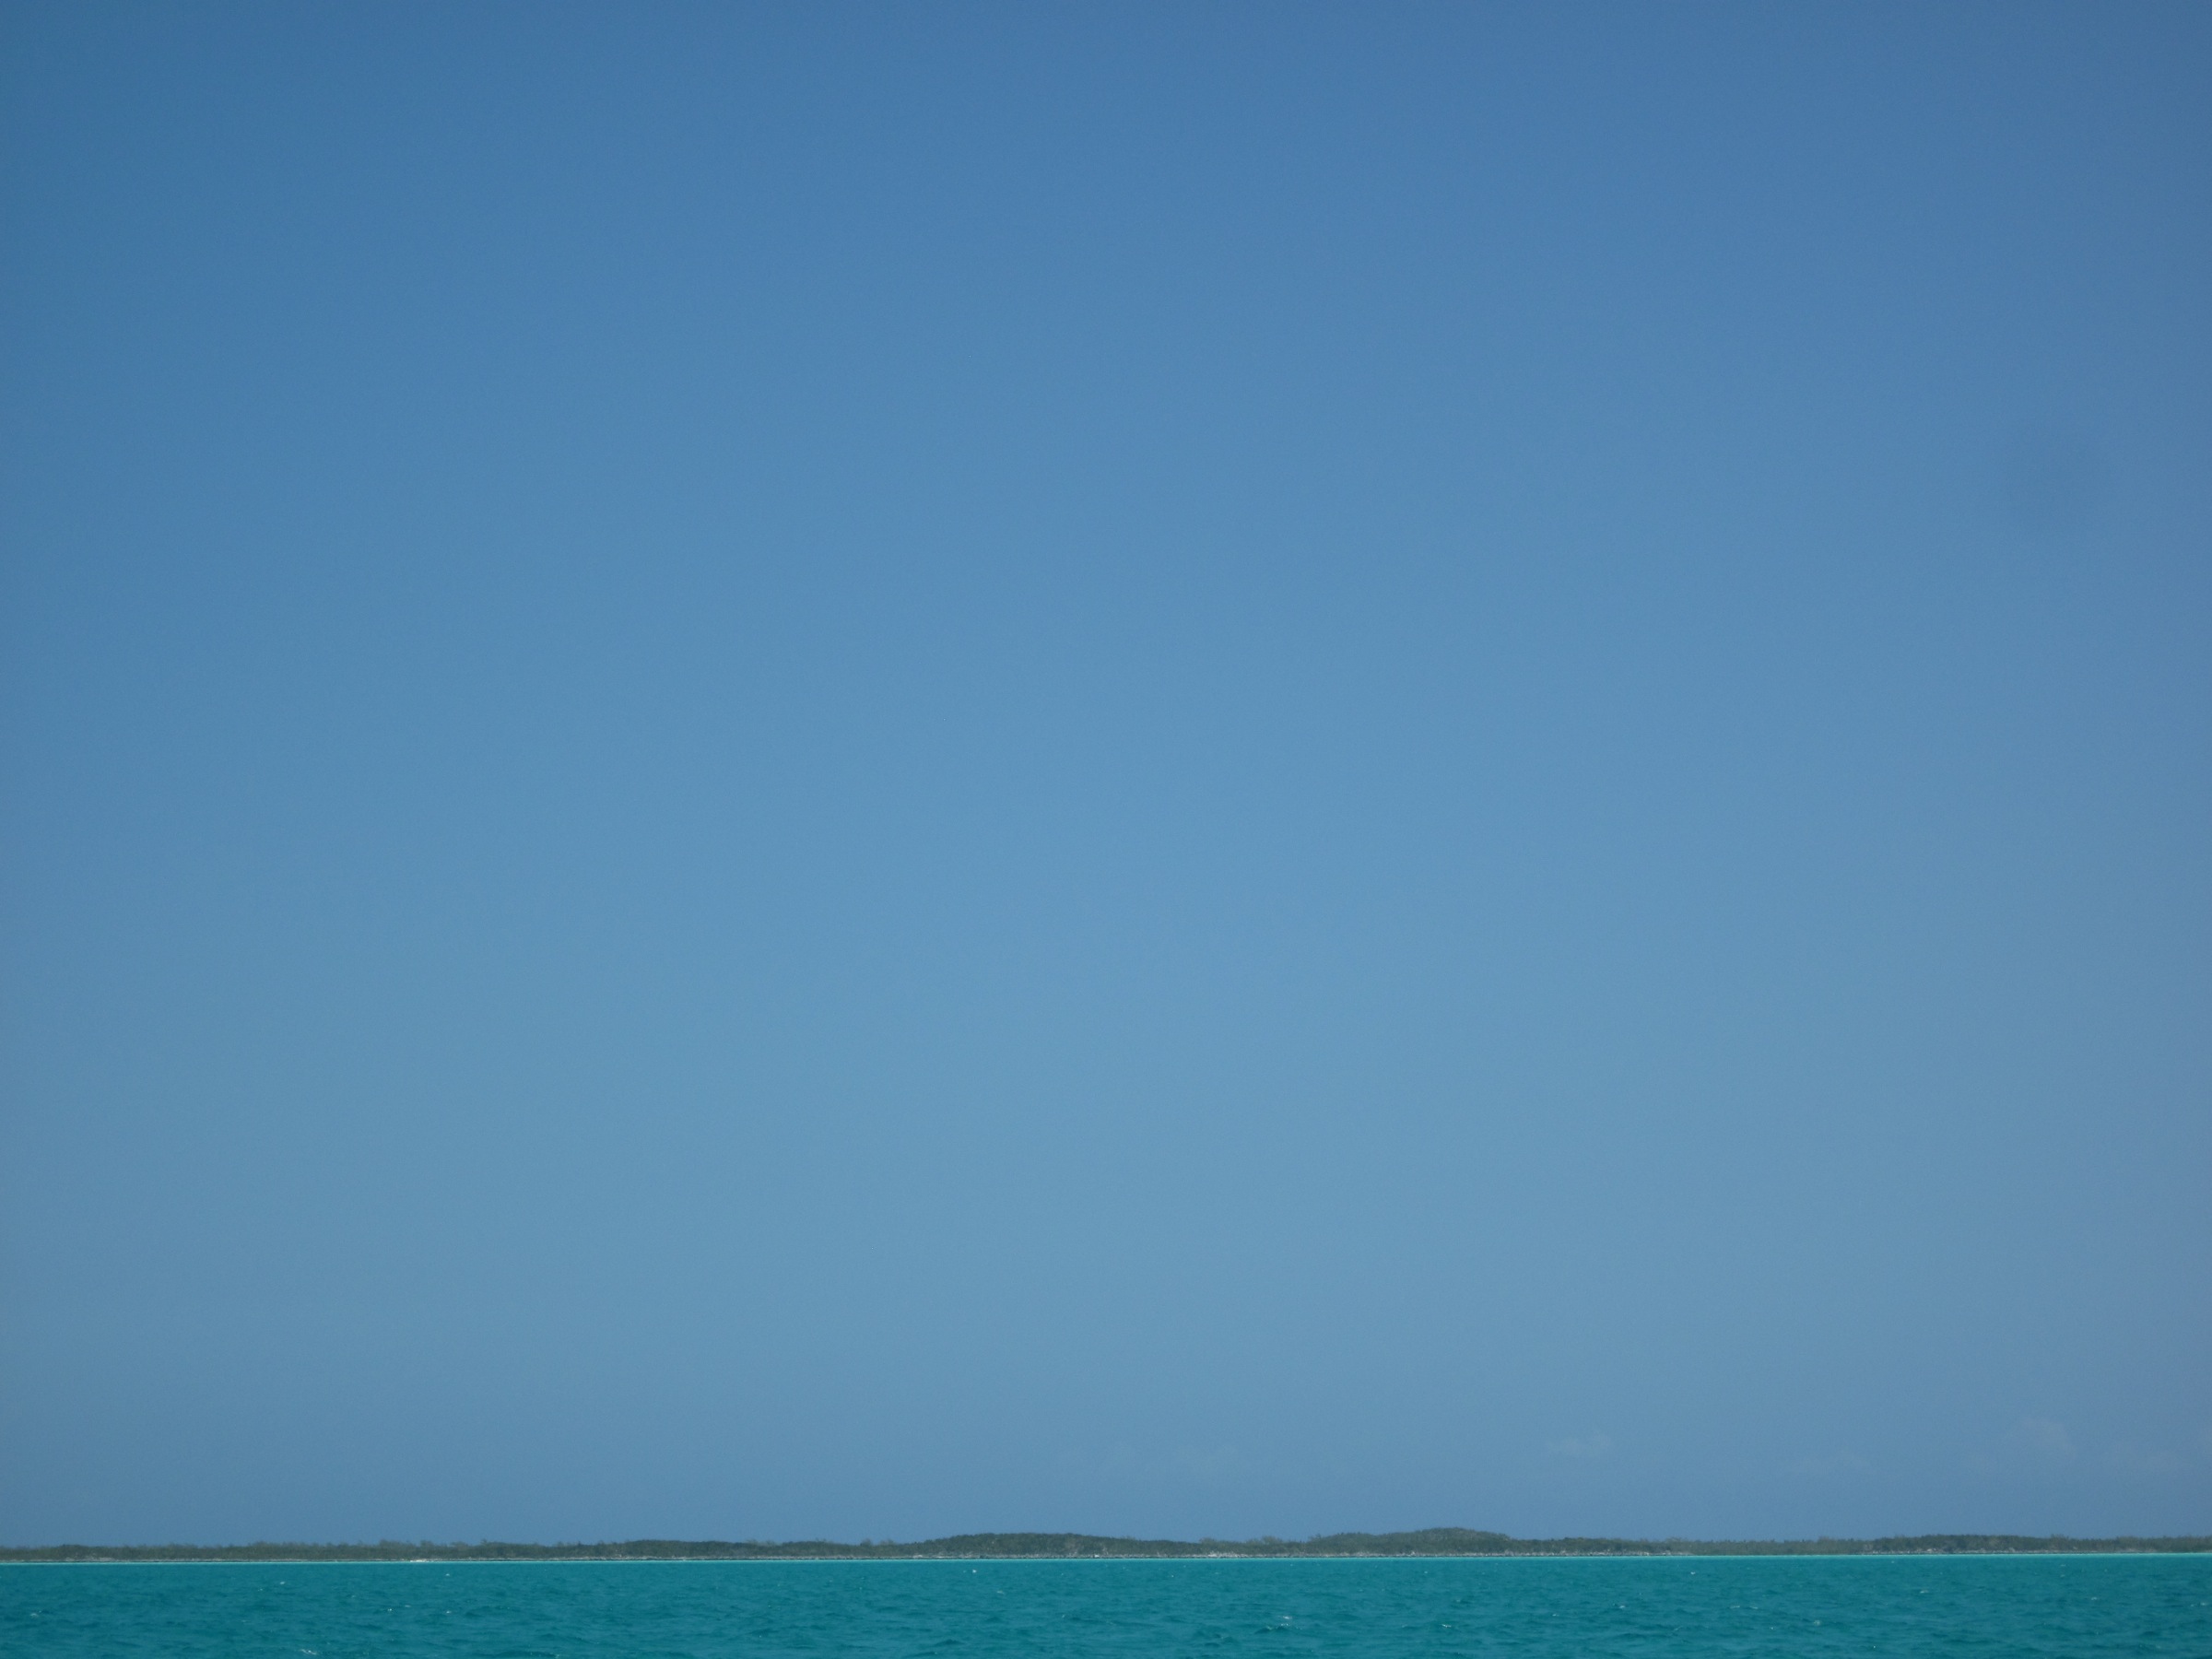
beach, sea, coast, ocean, horizon, cloud, sky, bay, body of water, bahamas